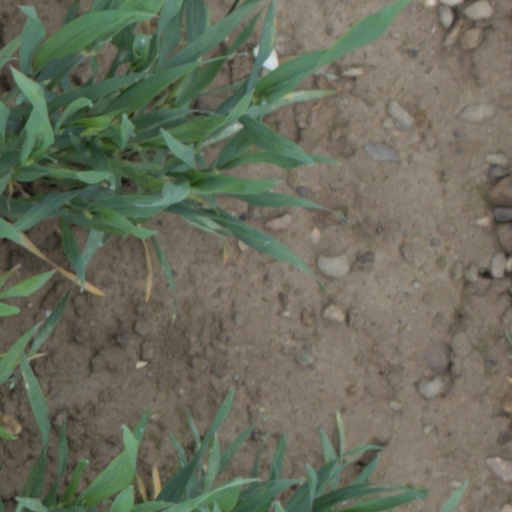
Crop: wheat